Battle of Ugeumchi

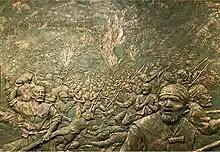
Memorial of the Battle of Ugeumchi.

On the 24th and 25th, fierce battles took place between rebel and a coalition army of Japanese soldiers, governmental forces, and anti-rebel guerrillas with the reinforcements of the government forces and about 100 soldiers from a Japanese battalion in Ung Pass, or Ungchi. Ungchi was a pass located behind Hyopo that led straight to Gongju, and a crucial location for the rebels. However, the Donghak Peasant Army, armed with mostly bows and arrows, spears, swords and matchlocks couldn't withstand the well-trained and superior firepower of the government forces and Japanese troops armed with Murata rifles and gatling guns, the Northern Jeob experienced severe casualties in Ungchi, because they lacked proper training in war and they were defeated. They retreated south to Noseong and Nonsan Chopo, reorganized their formation, and planned to attack Gongju by designating the main attack route as the road leading to Seoul through Iin and Ugeumchi, while using several other routes including Woongchi as auxiliary attack routes.